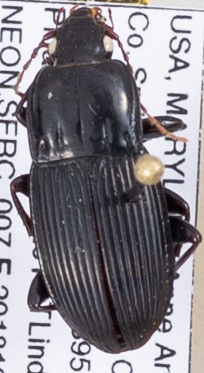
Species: Pterostichus (Abacidus) sp.
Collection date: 2018-10-04
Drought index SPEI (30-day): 1.118
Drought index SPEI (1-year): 1.19
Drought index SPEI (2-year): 0.212